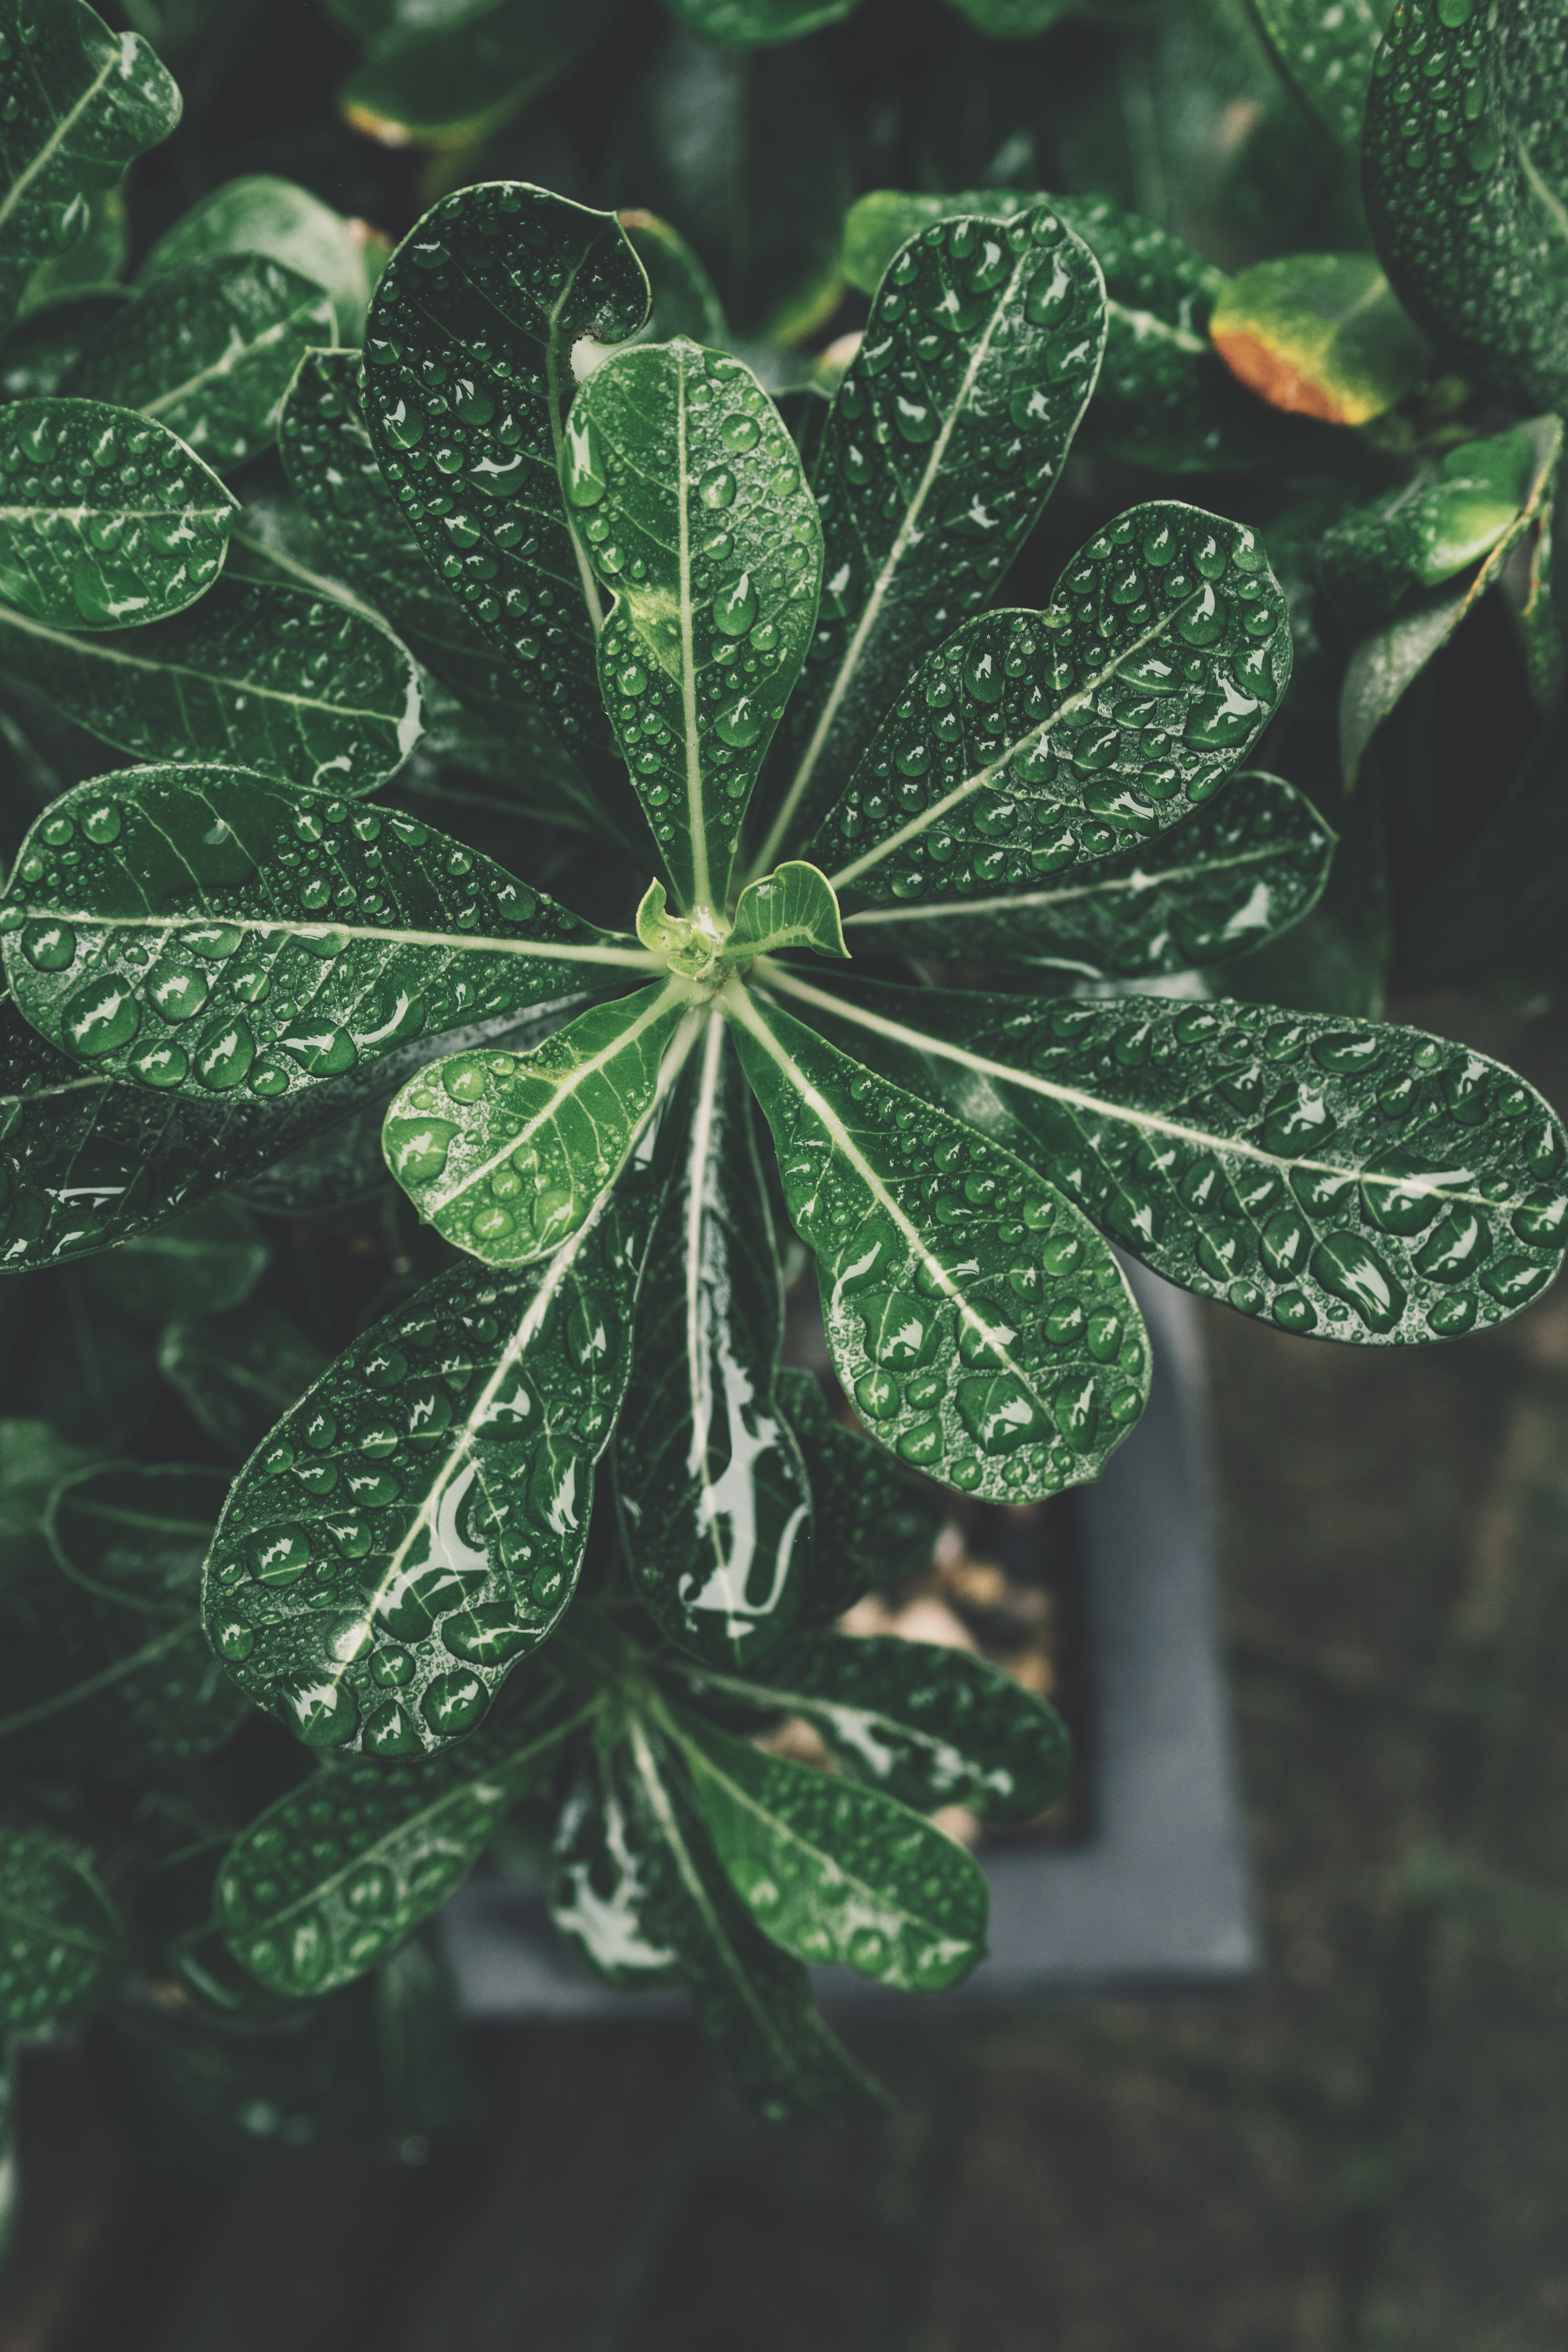
tree, water, branch, plant, leaf, flower, green, evergreen, botany, garden, flora, botanical, water droplet, plants, shrub, gardens, bonsai, flowering plant, water drops, annual plant, woody plant, land plant, plant life